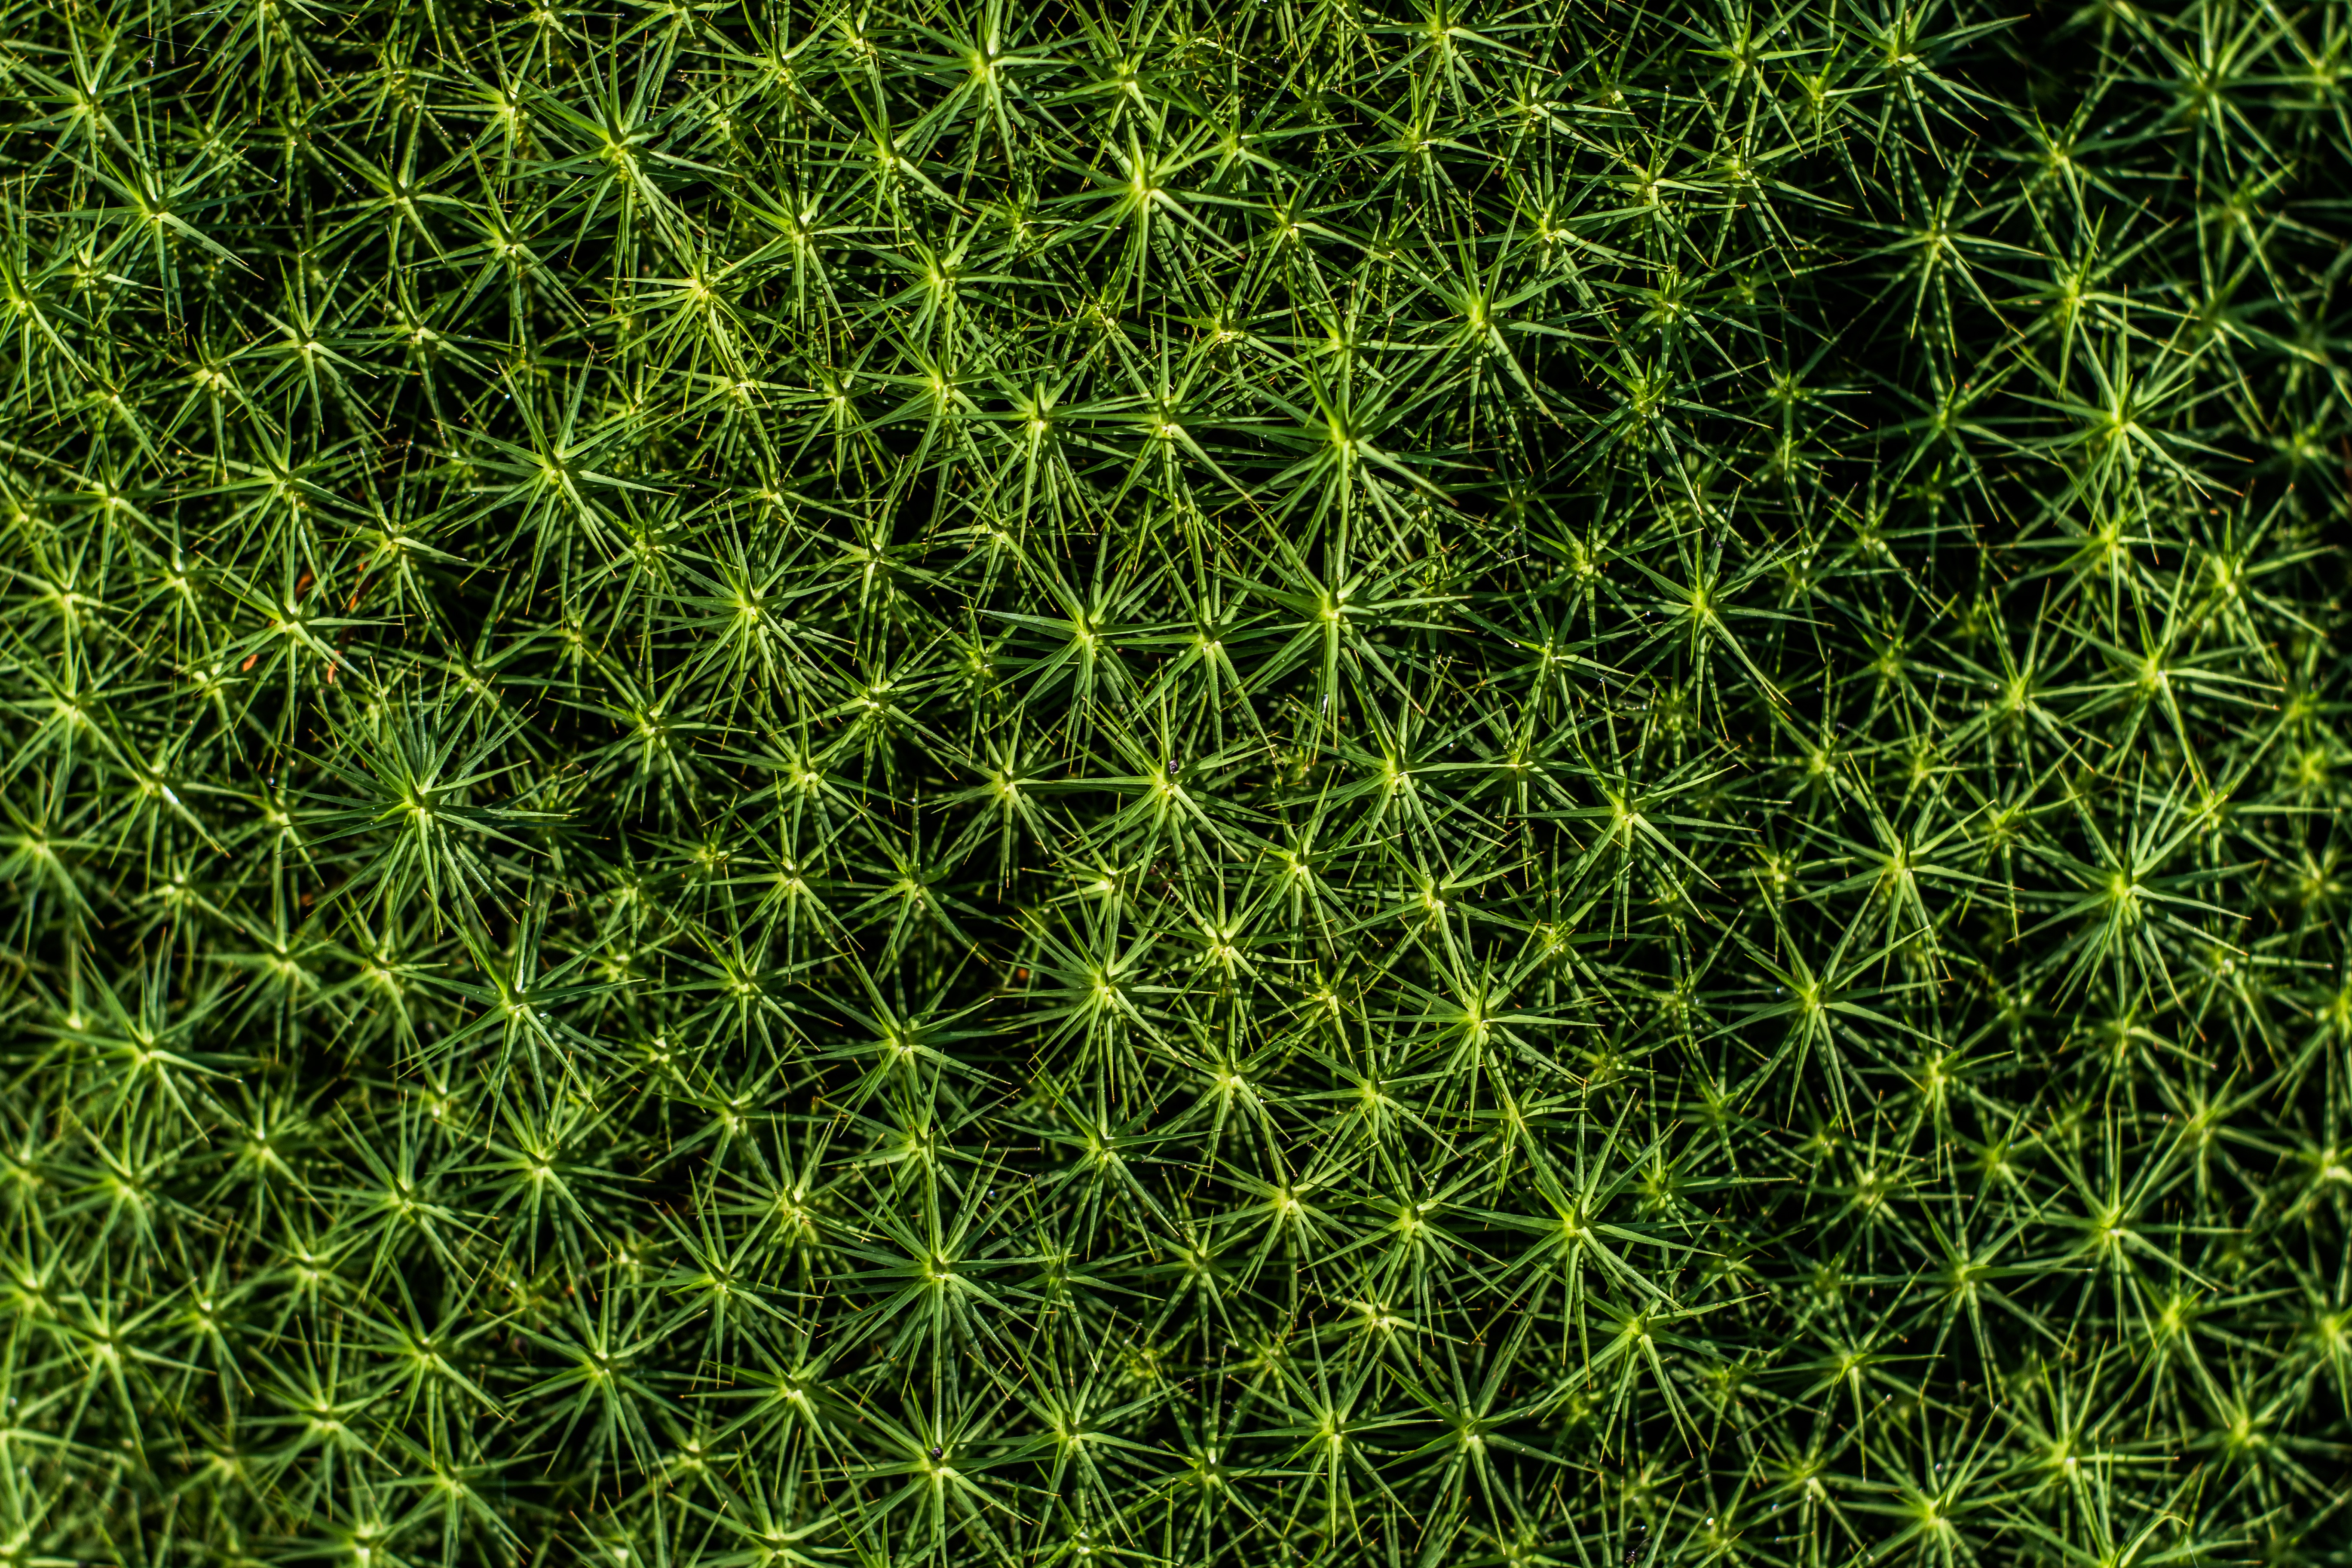
grass, plant, lawn, texture, leaf, moss, pattern, green, soil, shrub, flooring, artificial turf, grass family